Misunderstood (1966 film)

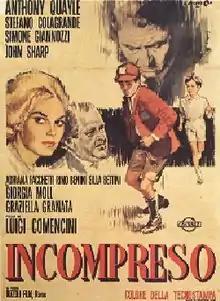
Film poster

Misunderstood is a 1966 Italian drama film directed by Luigi Comencini. It was entered into the 1967 Cannes Film Festival.